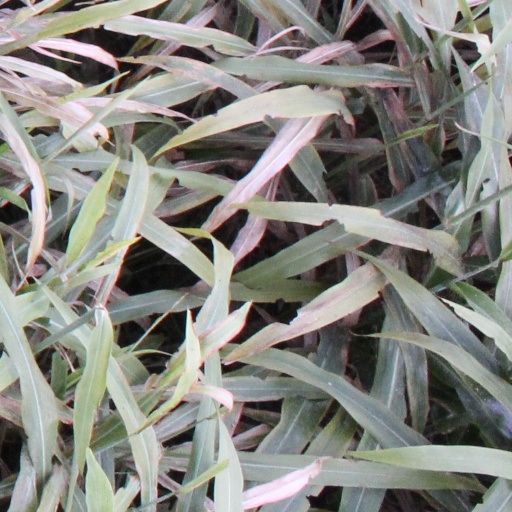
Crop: sorghum